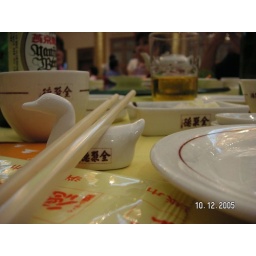
I love my table settings at this restaraunt, a famous Peking Duck house in Beijing.